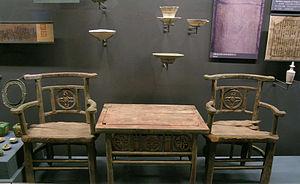
Le mobilier chinois est relatif au mobilier traditionnel utilisé par la civilisation chinoise.